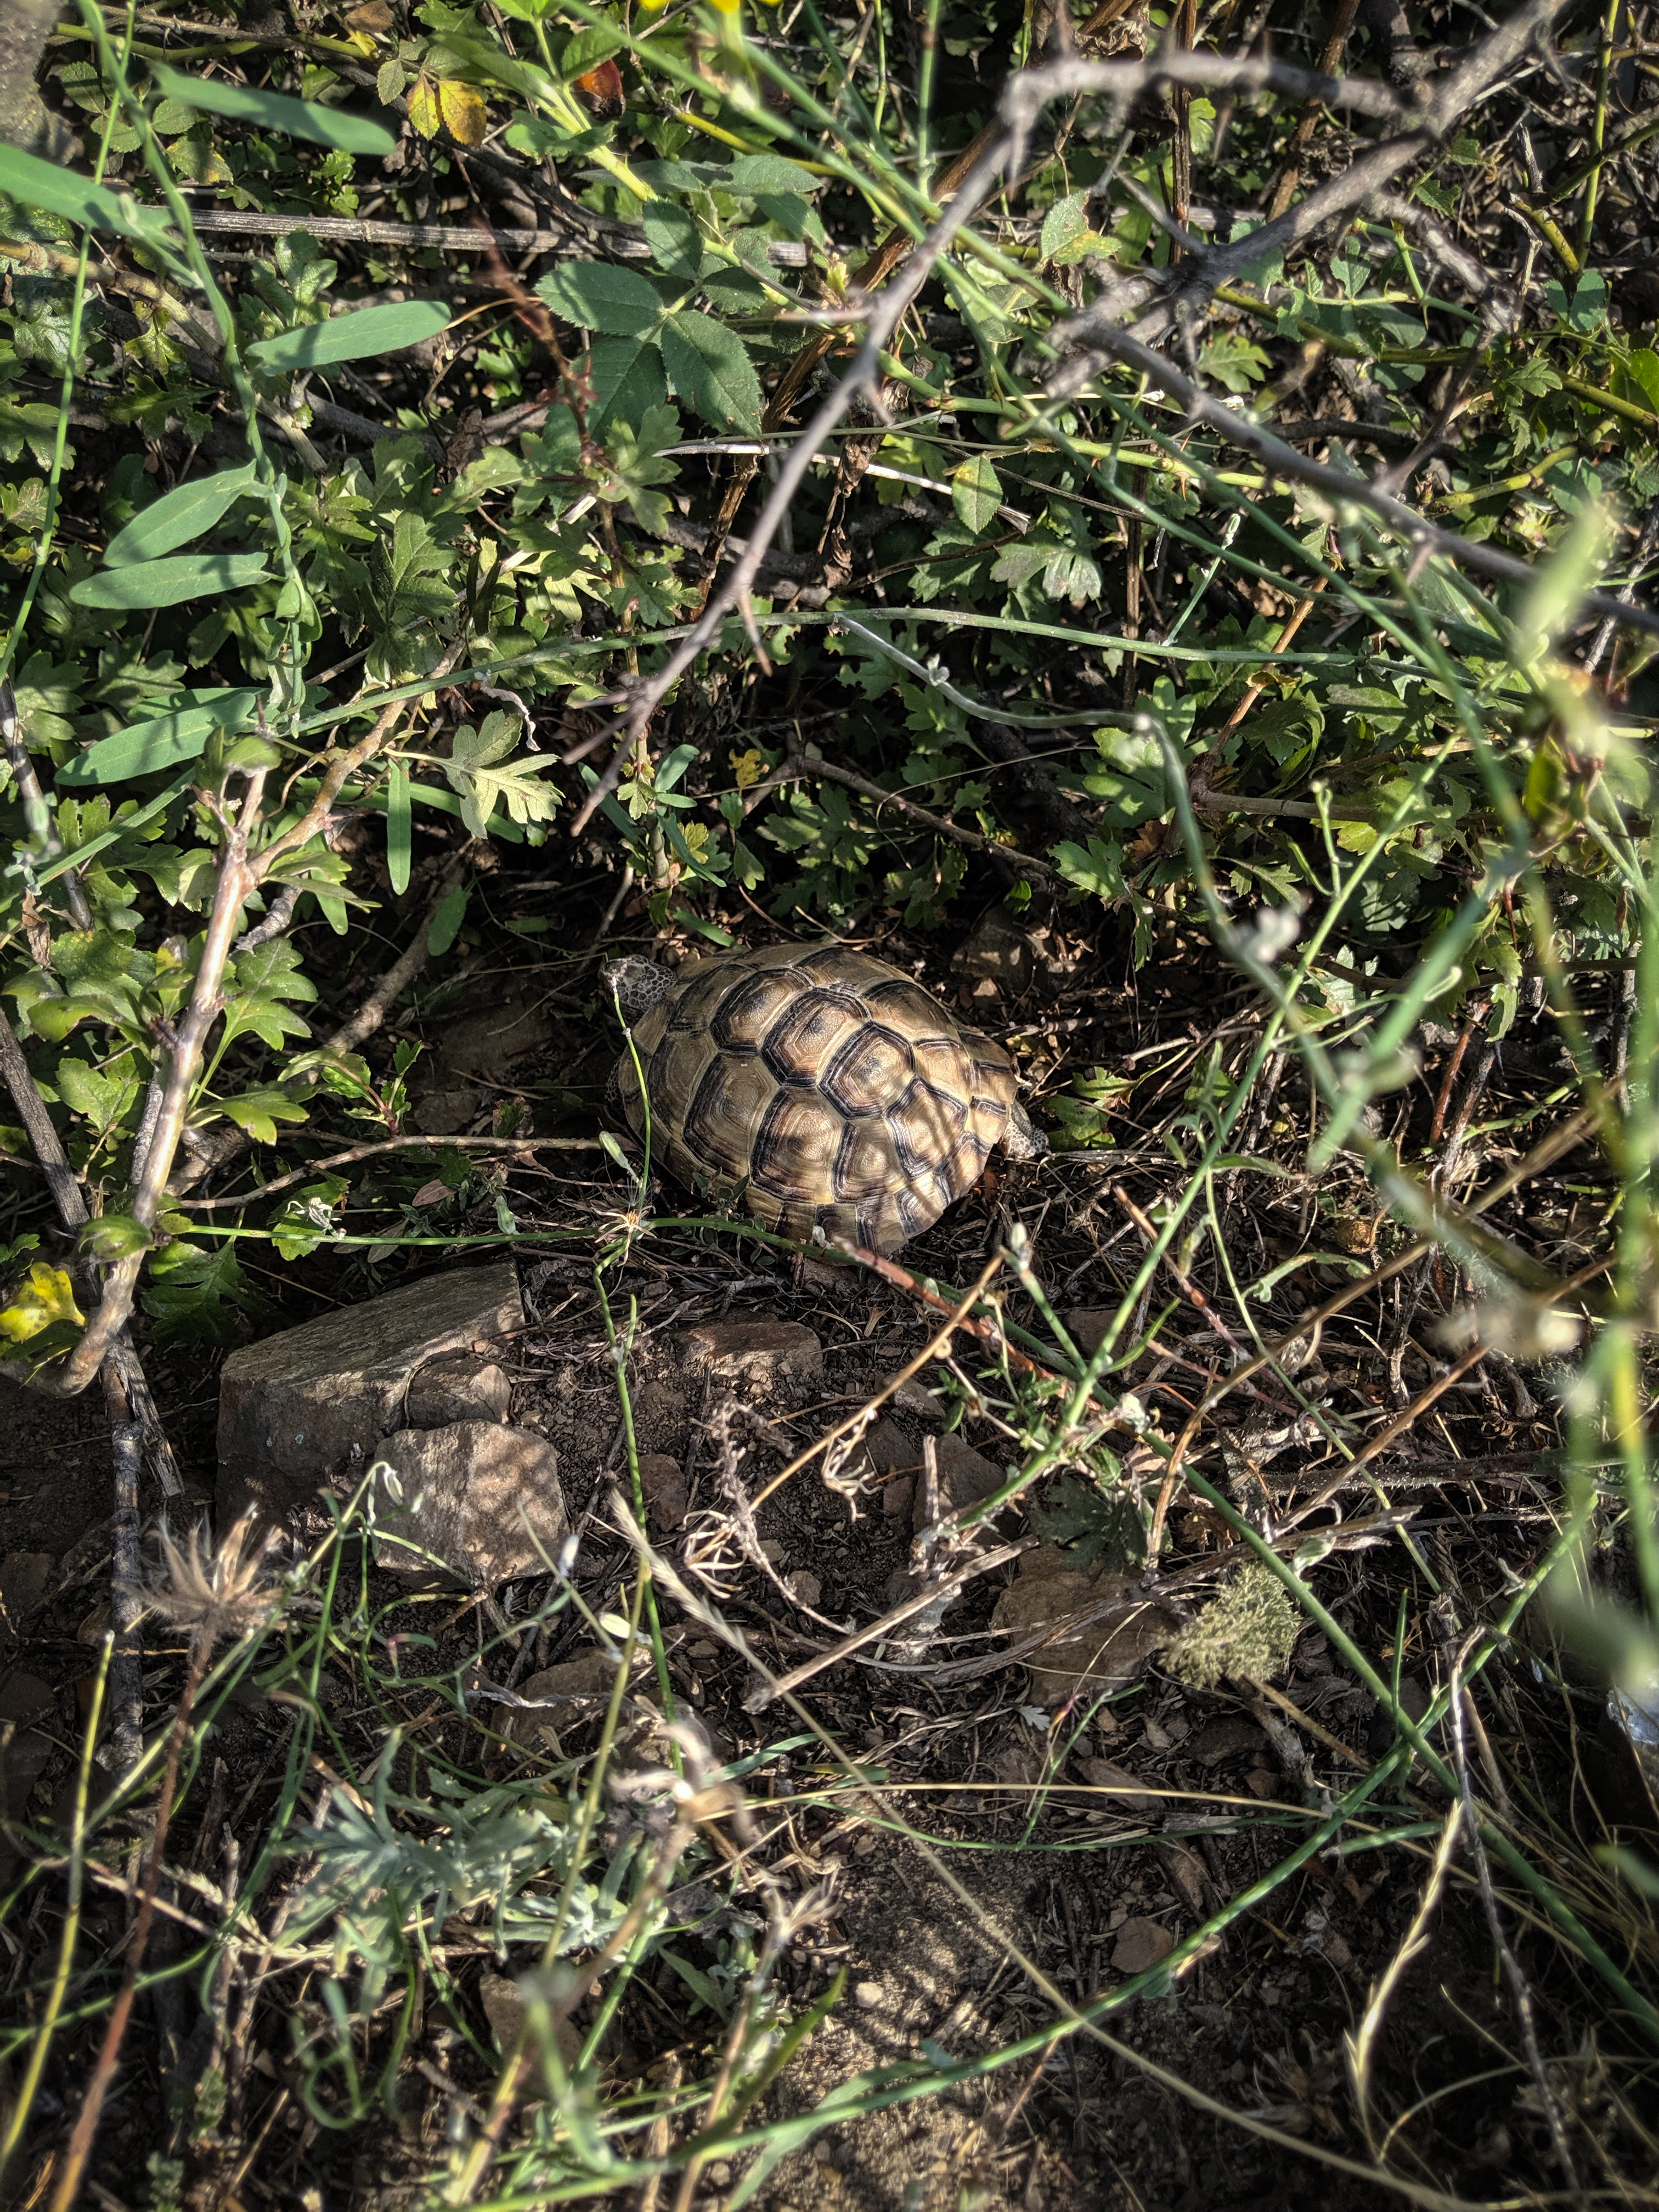
turtle, grass, tortoise, plant, terrestrial animal, box turtle, plant community, organism, tree, Pond turtle, adaptation, reptile, wildlife, common snapping turtle